The Good Person of Szechwan

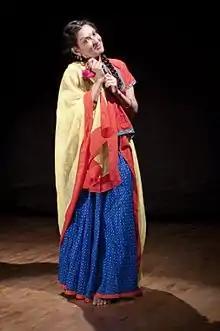
Mallika Sarabhai in Bertolt Brecht's Indian adaptation of "The Good Person of Szechwan" directed by Arvind Gaur.

The first English-language performance in Britain, as "The Good Woman of Setzuan", was given at the Progress Theatre in Reading, Berkshire in 1953.